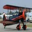
Label: airplane